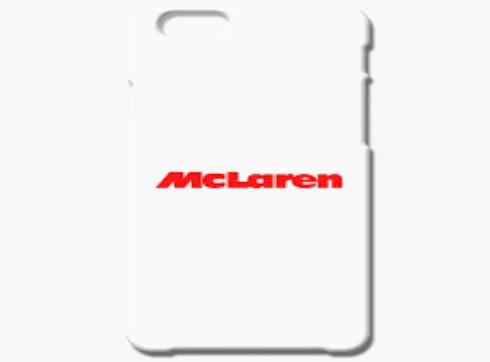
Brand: mclaren
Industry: Transportation